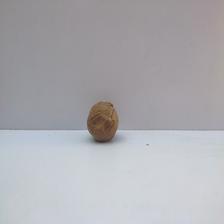
Size: Spoiled